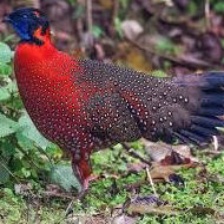
Species: SATYR TRAGOPAN
Scientific name: TRAGOPAN SATYRA